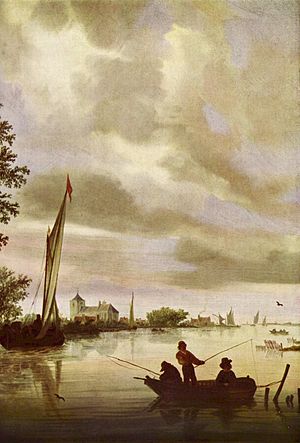
Nederlandske kunstnere / 17. århundrede
Salomon van Ruysdael (1600-1670), Flodlandskab, 1632. Hamburger Kunsthalle, Hamborg.
Dette er en liste over nederlandske kunstnere, som enten blev født eller virkede i Nederlandene. Informationerne på den følgende liste tager alle udgangspunkt i Det Nederlandske Institut for Kunsthistories database over nederlandske kunstnere.